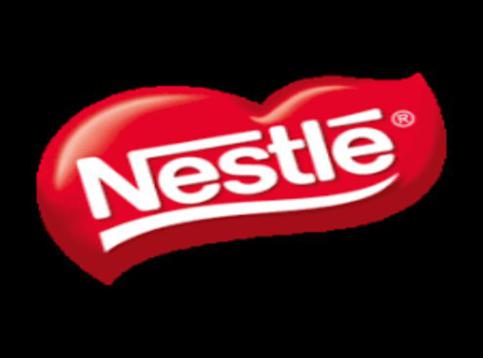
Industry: Food